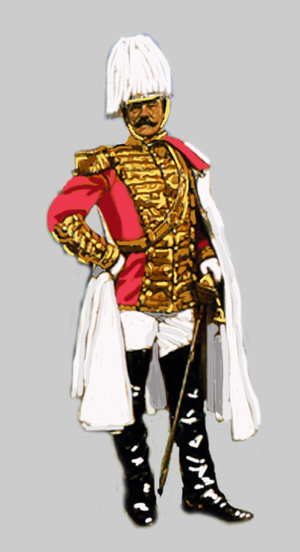
Arcieren garde à pied Uniform pour service à cour. Autriche-Hongroise
La Garde impériale autrichienne était la garde personnelle de l'empereur ou de l'archiduc d'Autriche. Après le Compromis austro-hongrois de 1867, elle fut regroupée au sein d'unités KuK. La Garde impériale autrichienne est créée en 1760 bien que son origine remonte à la Renaissance, avec la création par les Habsbourg d'une garde impériale afin d'asseoir leur autorité sur le Saint Empire romain germanique. Elle persiste jusqu'à l'effondrement de l'empire austro-hongrois en 1918. Contrairement aux Gardes d'autres Etats dynastiques, la garde impériale autrichienne n'a en réalité jamais été un corps de combat, mais participait au renforcement et au prestige des institutions. Ses membres étaient tous des officiers d'origine noble, et le soldat de la Garde est assimilé au capitaine de l'armée commune.